Karl Walser

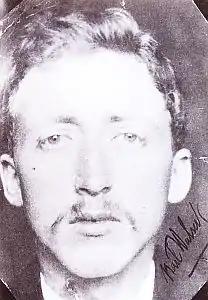
Walser c.1897

Karl Edmund Walser (April 8, 1877, Teufen - September 28, 1943, Bern) was a Swiss painter, stage designer, illustrator, muralist, and artist. He was the older brother, by one year, of the writer Robert Walser, and provided illustrations for Robert's first book "Fritz Kocher's Aufsätze" (1904). He was a close friend of German expressionist painter Max Beckmann, who strongly influenced his work.